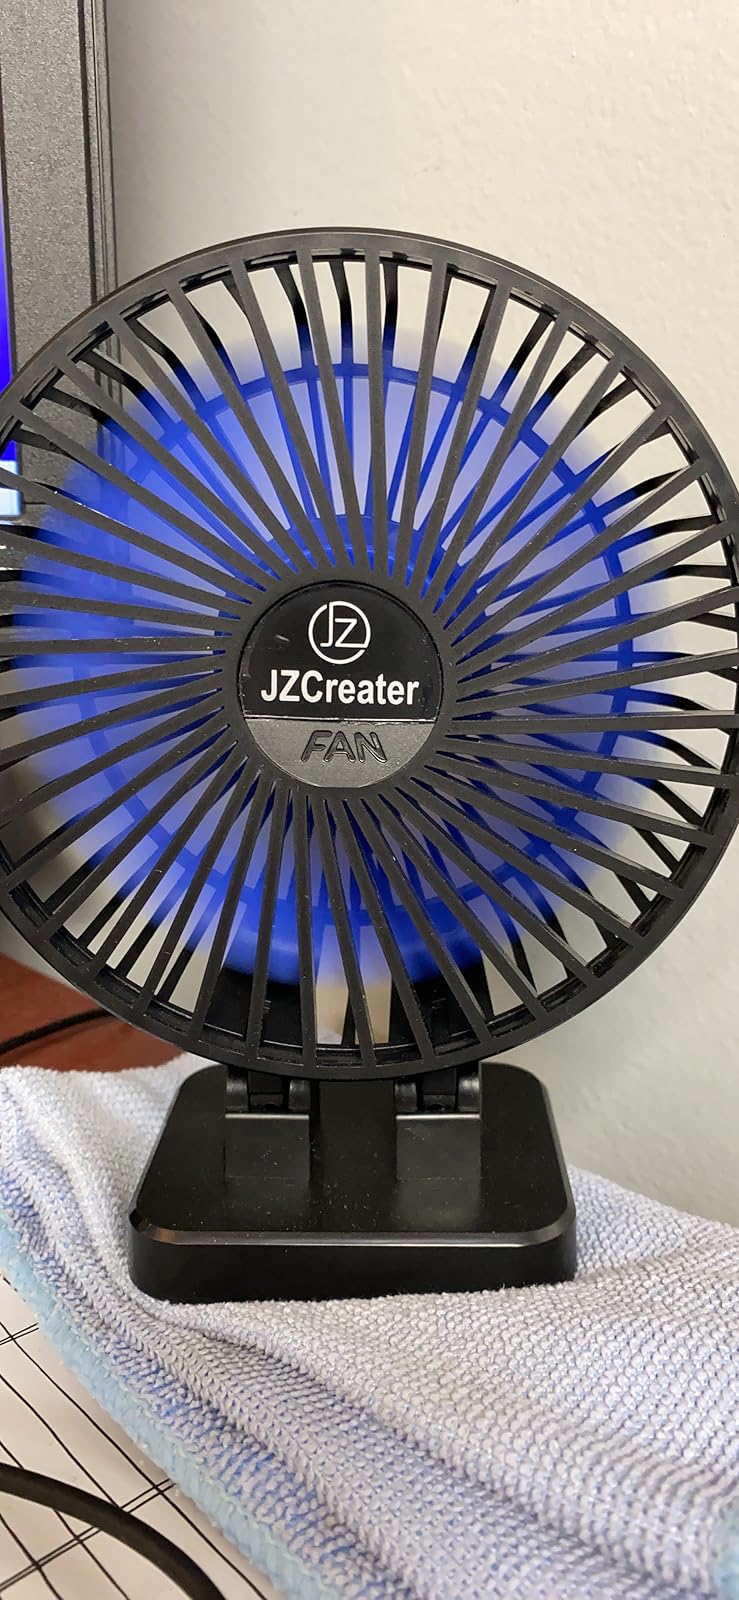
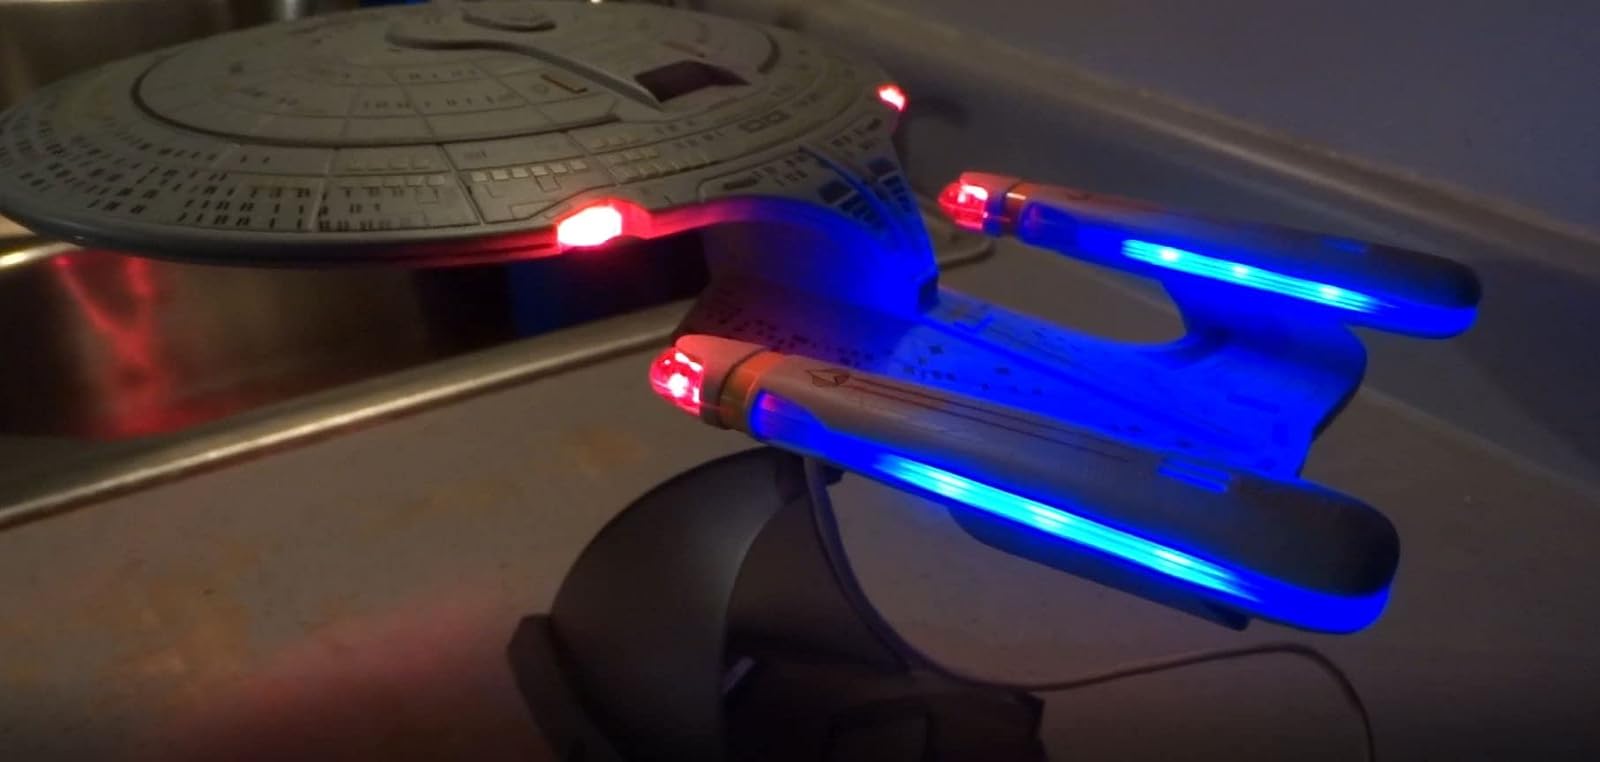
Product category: fan
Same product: no